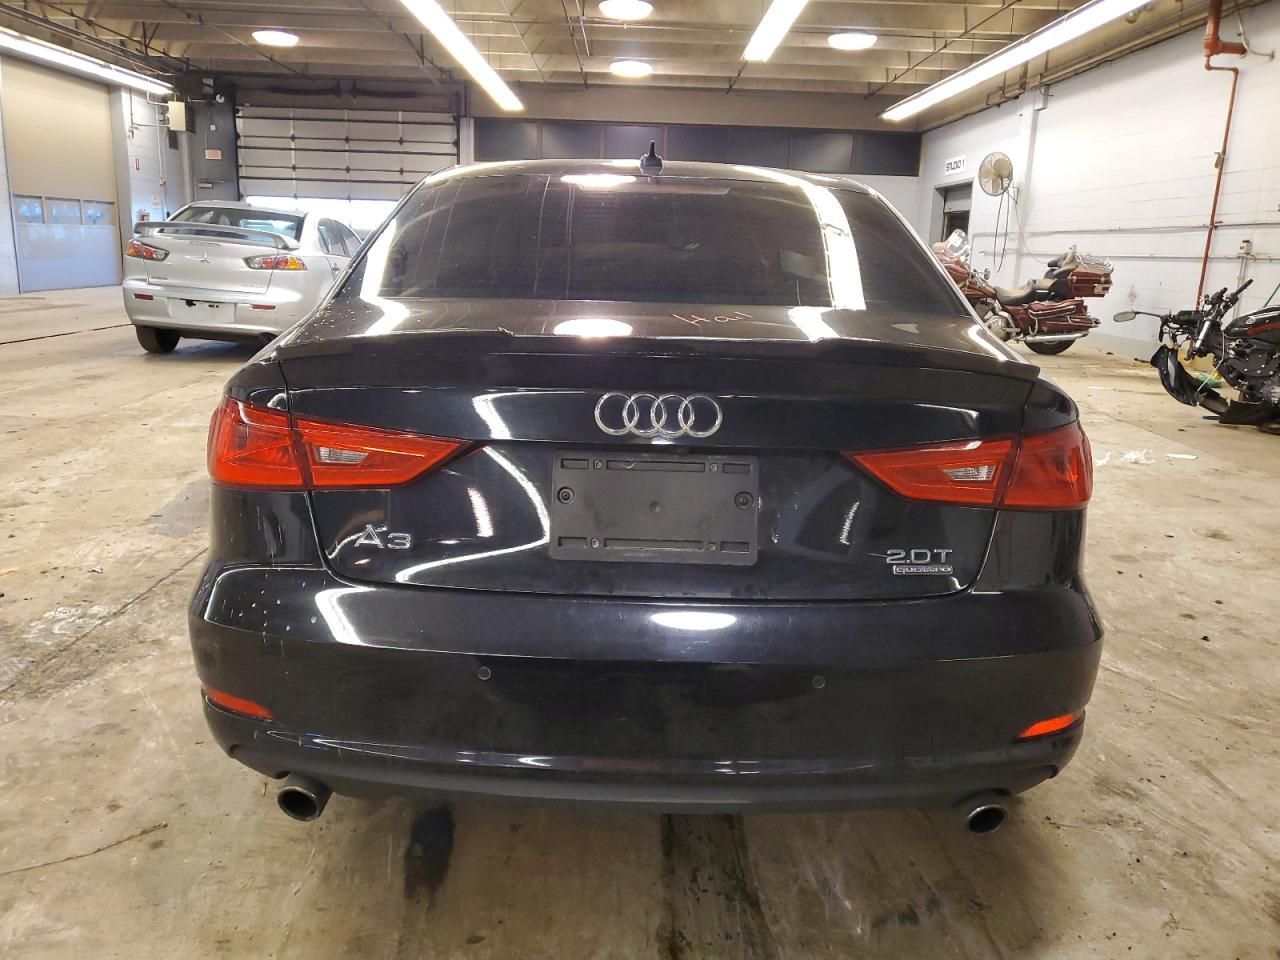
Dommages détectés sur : malle, pare-choc arrière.
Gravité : mineur